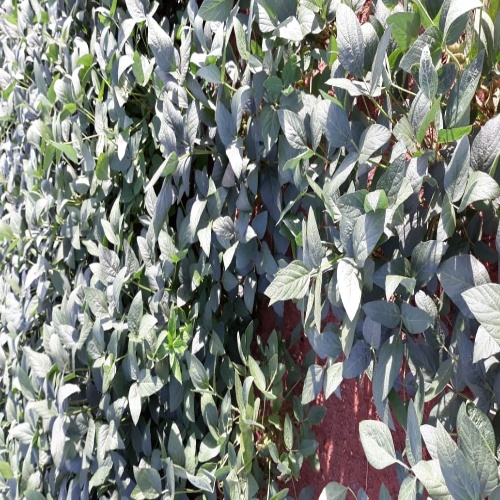
Label: Healthy